Global surveillance

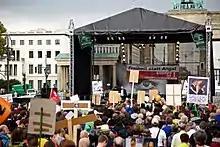
"Stop Watching Us" rally in Berlin, Germany, August 2014

The French telecommunications corporation Orange S.A. shares customer call data with the French intelligence agency DGSE, and the intercepted data is handed over to GCHQ.